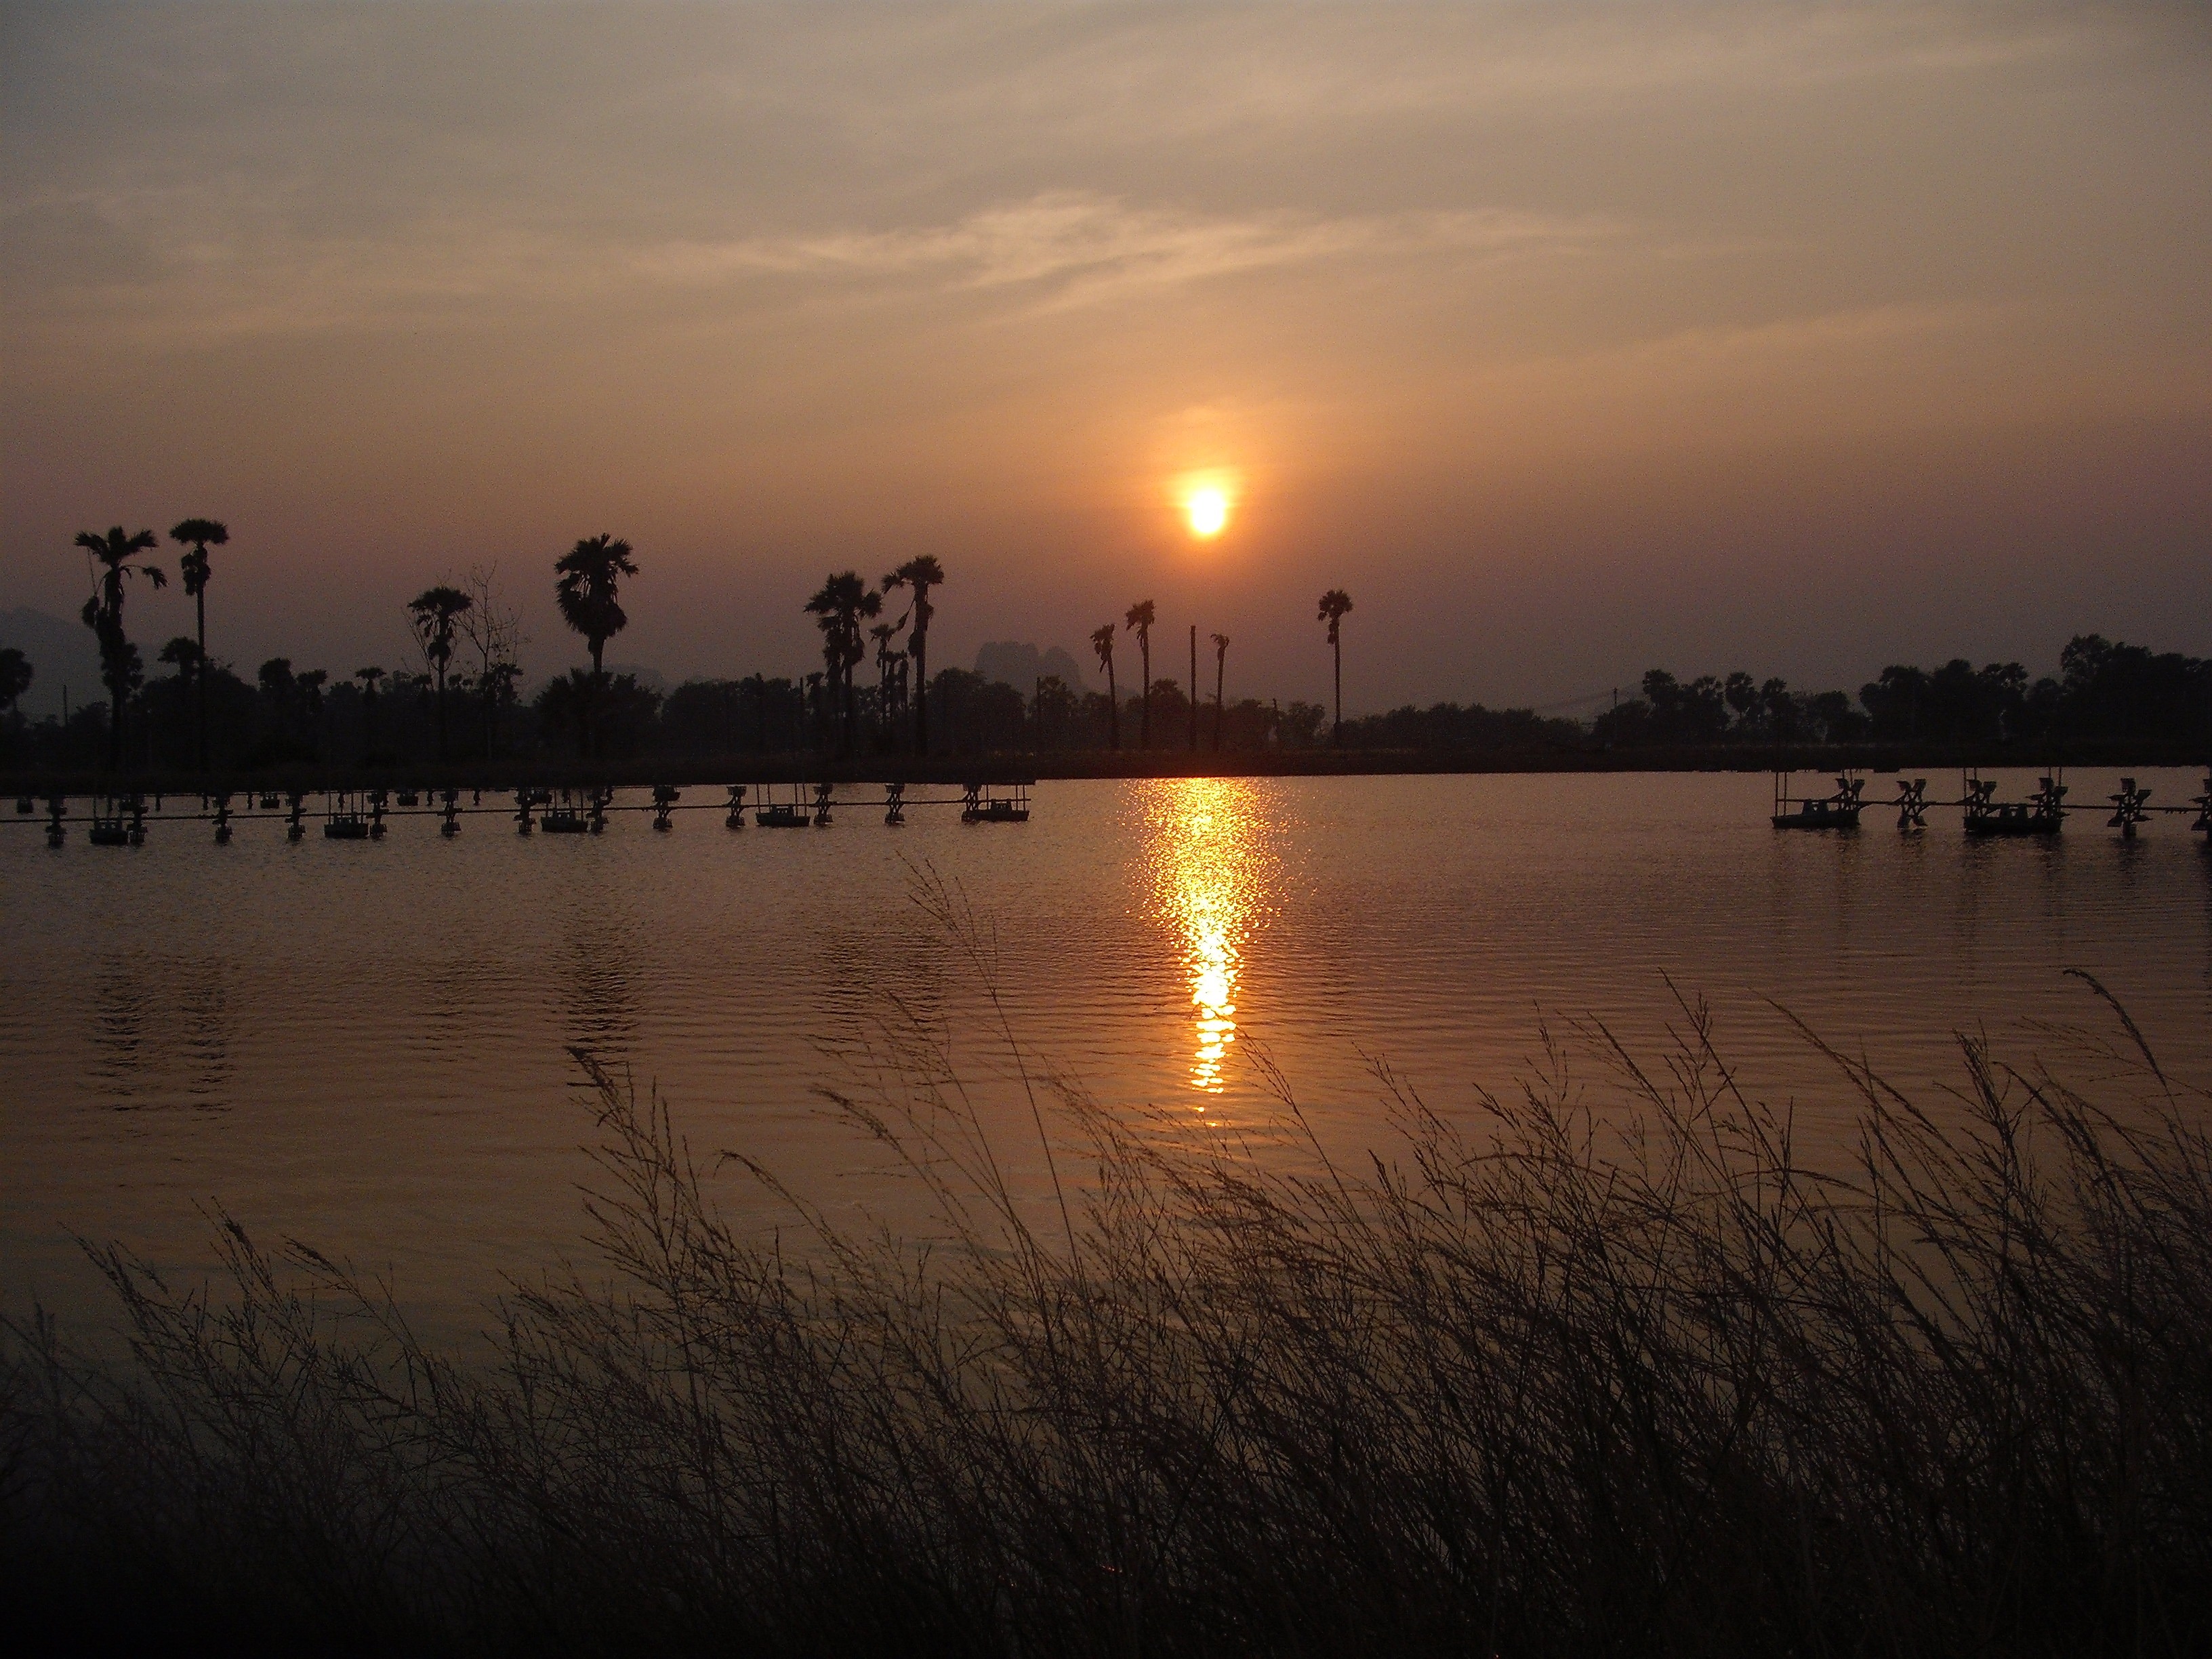
landscape, sea, nature, horizon, cloud, sun, sunrise, sunset, sunlight, morning, dawn, river, dusk, evening, reflection, asia, thailand, afterglow, atmospheric phenomenon